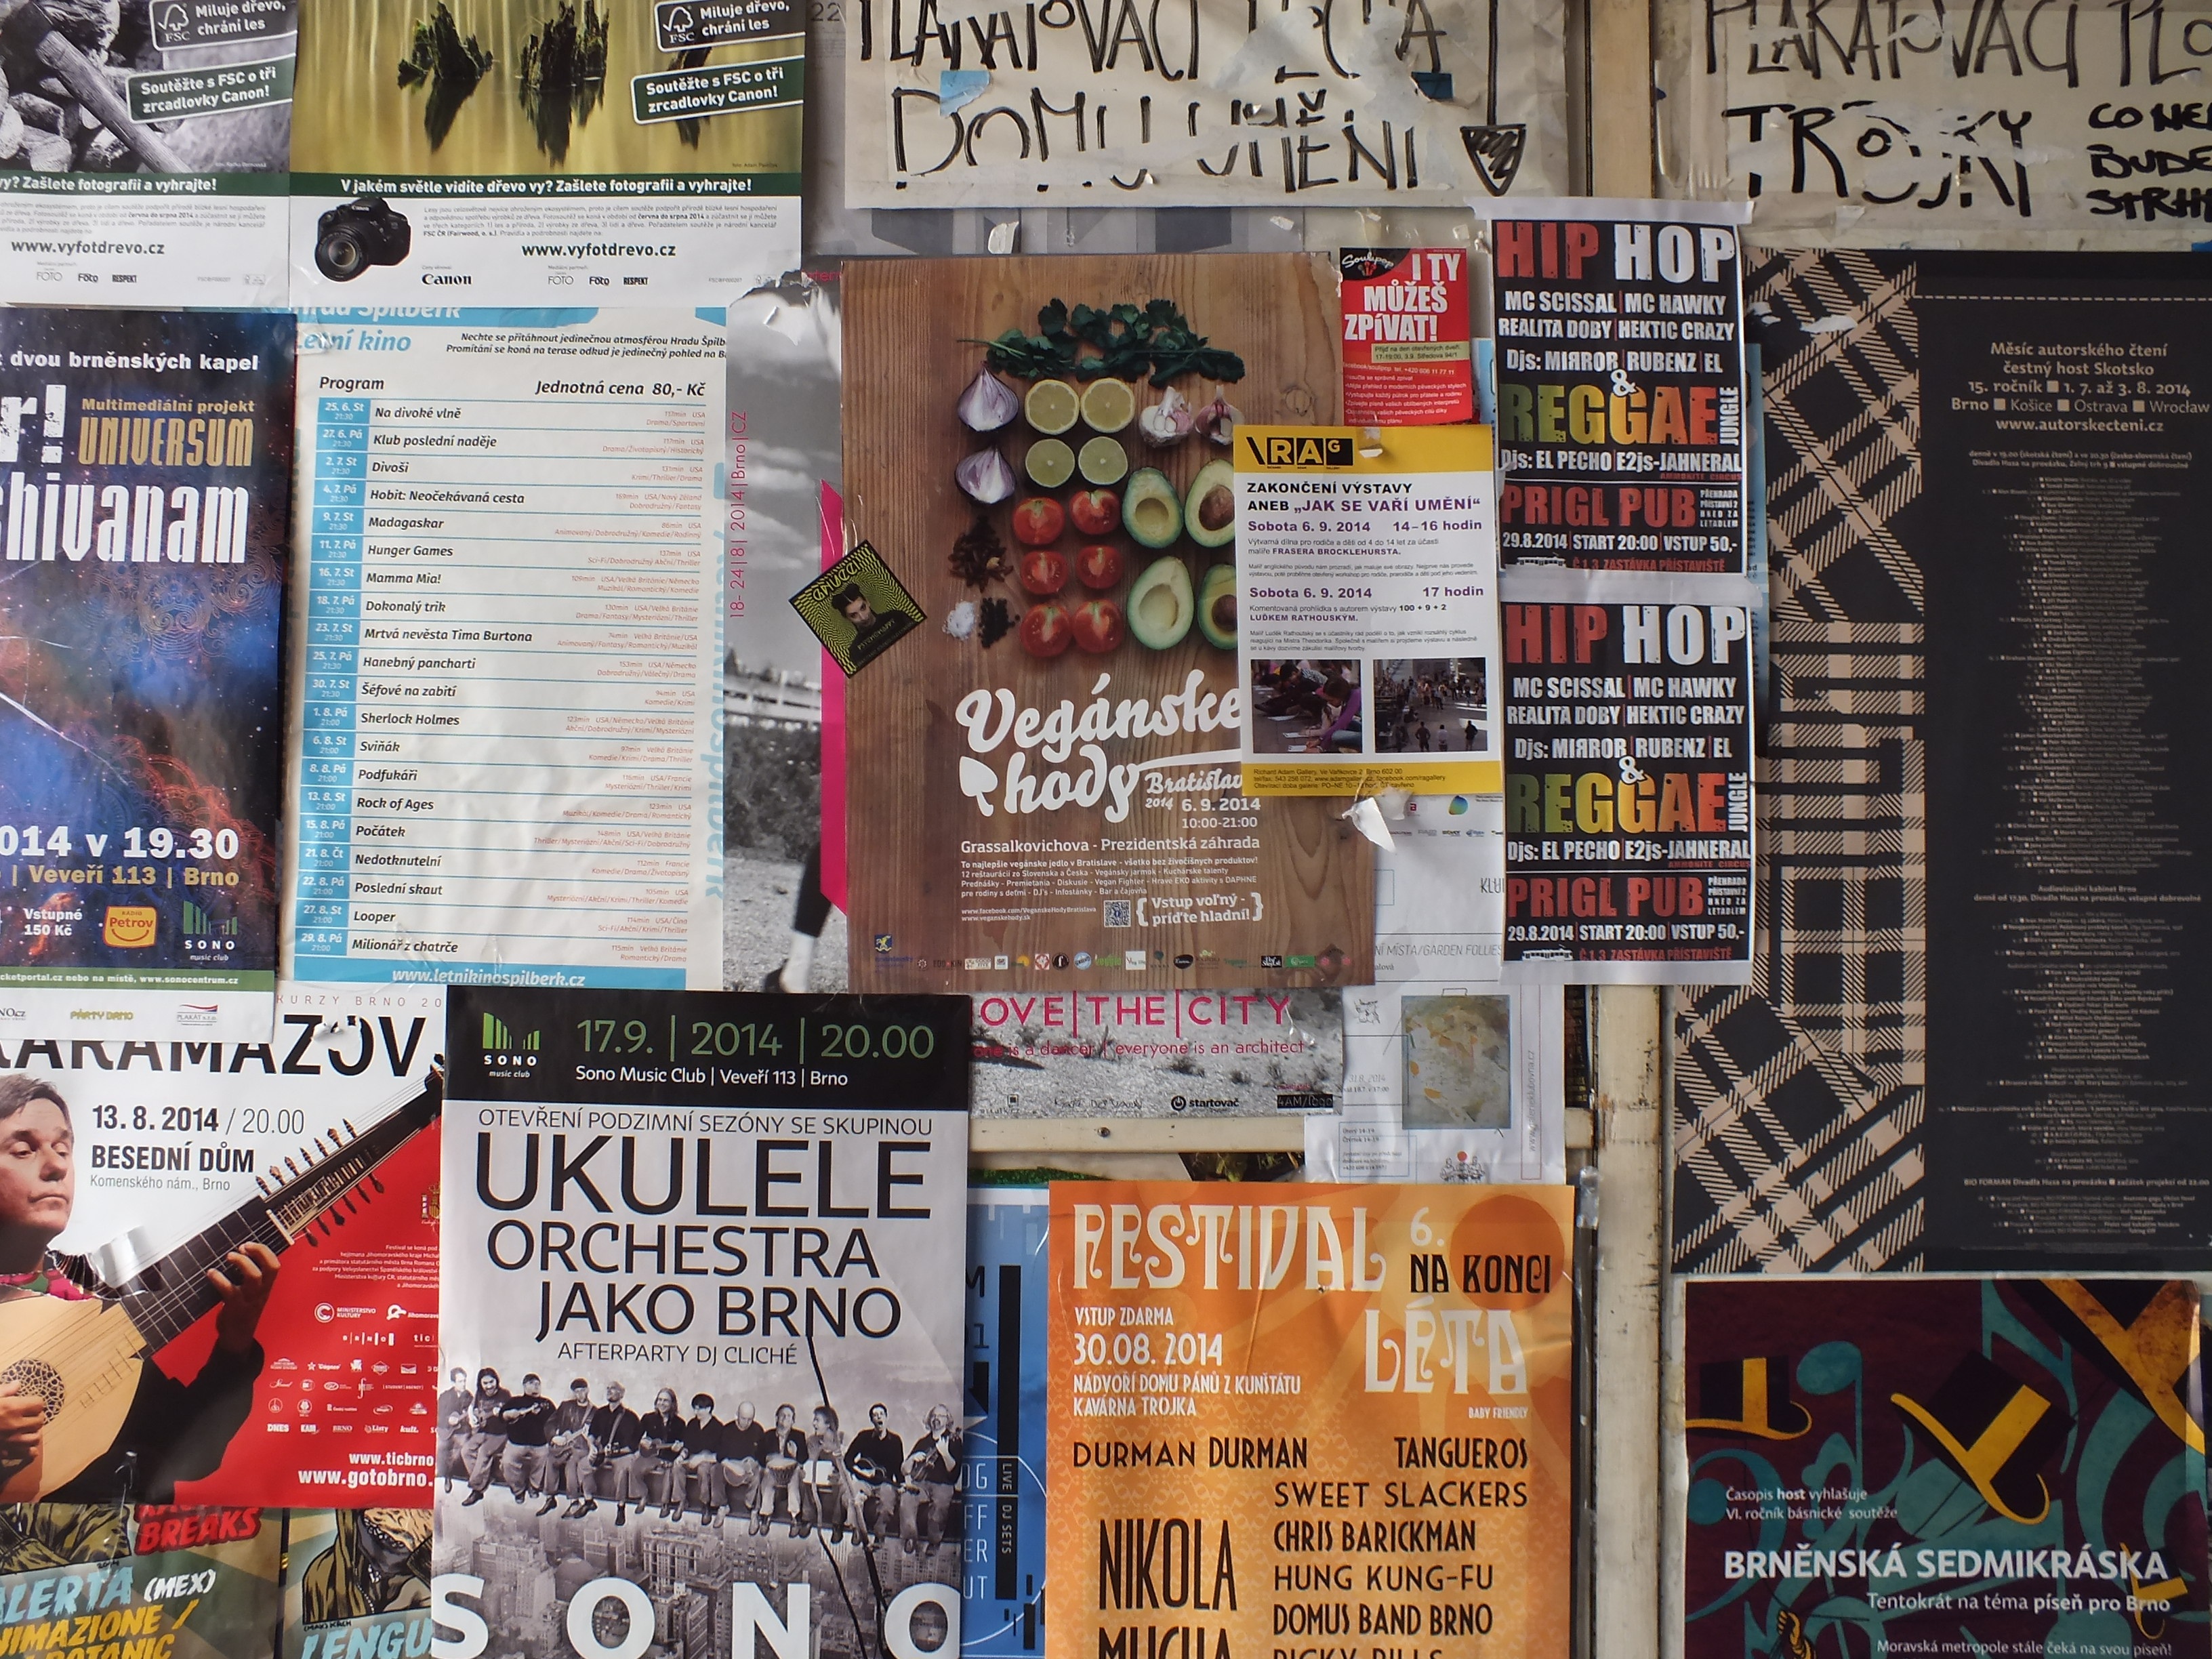
wall, advertising, newspaper, magazine, design, posters, poster, comics, comic book